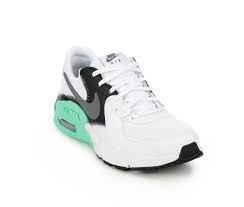
Label: Sneaker